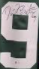
Number: 9